David M. Arden

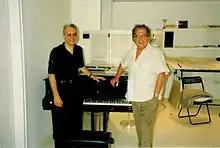
David Arden (lft.) with Luciano Berio in Berio's Florence studio

Arden was selected as a touring artist for the United States Information Agency’s Arts America Program from 1978 to 1981. He was also the recipient of a Meet The Composer/Arts Endowment Commissioning Music Grant in 1997 (for a new work by David Lang) and an Asian Cultural Council’s Japan Fellowship Grant in 2001.